USS Kasaan Bay

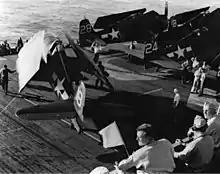
Multiple F6F Hellcats, with their wings folded up, on the flight deck of "Kasaan Bay", 15 August 1944. One of the Hellcats is being maneuvered into a launching position.

Upon being commissioned, "Kasaan Bay" underwent a shakedown cruise down the West Coast to San Diego. Upon finishing, she was assigned to transport duty, and sailed from San Francisco on 8 January 1944 with a load of aircraft and passengers, bound for Pearl Harbor. After returning to Naval Air Station San Diego, she was assigned to the Atlantic Fleet and sailed for Norfolk, arriving on 28 February for overhaul and operations along the East Coast. On 28 May, she left New York City in conjunction with her sisters and , ferrying aircraft on a round trip to Casablanca, French Morocco. She arrived at Casablanca on 6 June, departed on 8 June, and returned to New York on 17 June, carrying onboard 342 survivors of the , which had been torpedoed by a German U-boat on 29 May.